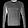
Label: Pullover